William Paul Fife

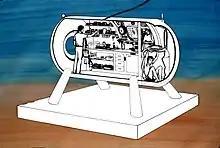
Inside Hydrolab

Fife was a pioneer in undersea medicine and served as director of the Texas A&M University Hyperbaric laboratory.